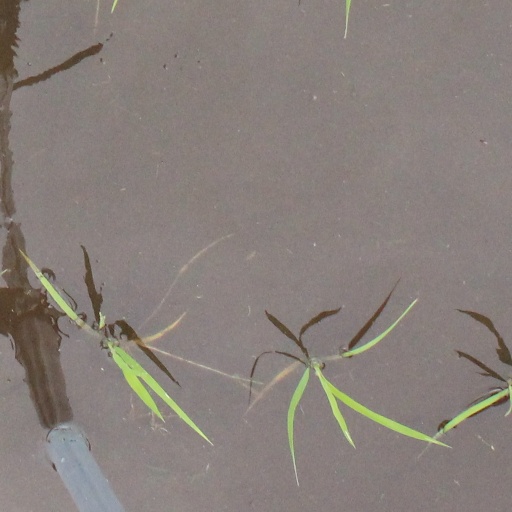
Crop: rice